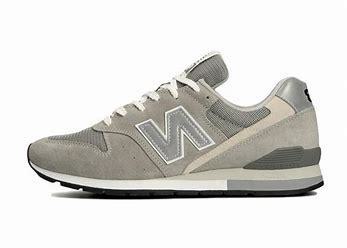
Brand: New
Model: Balance New Balance 996 Series